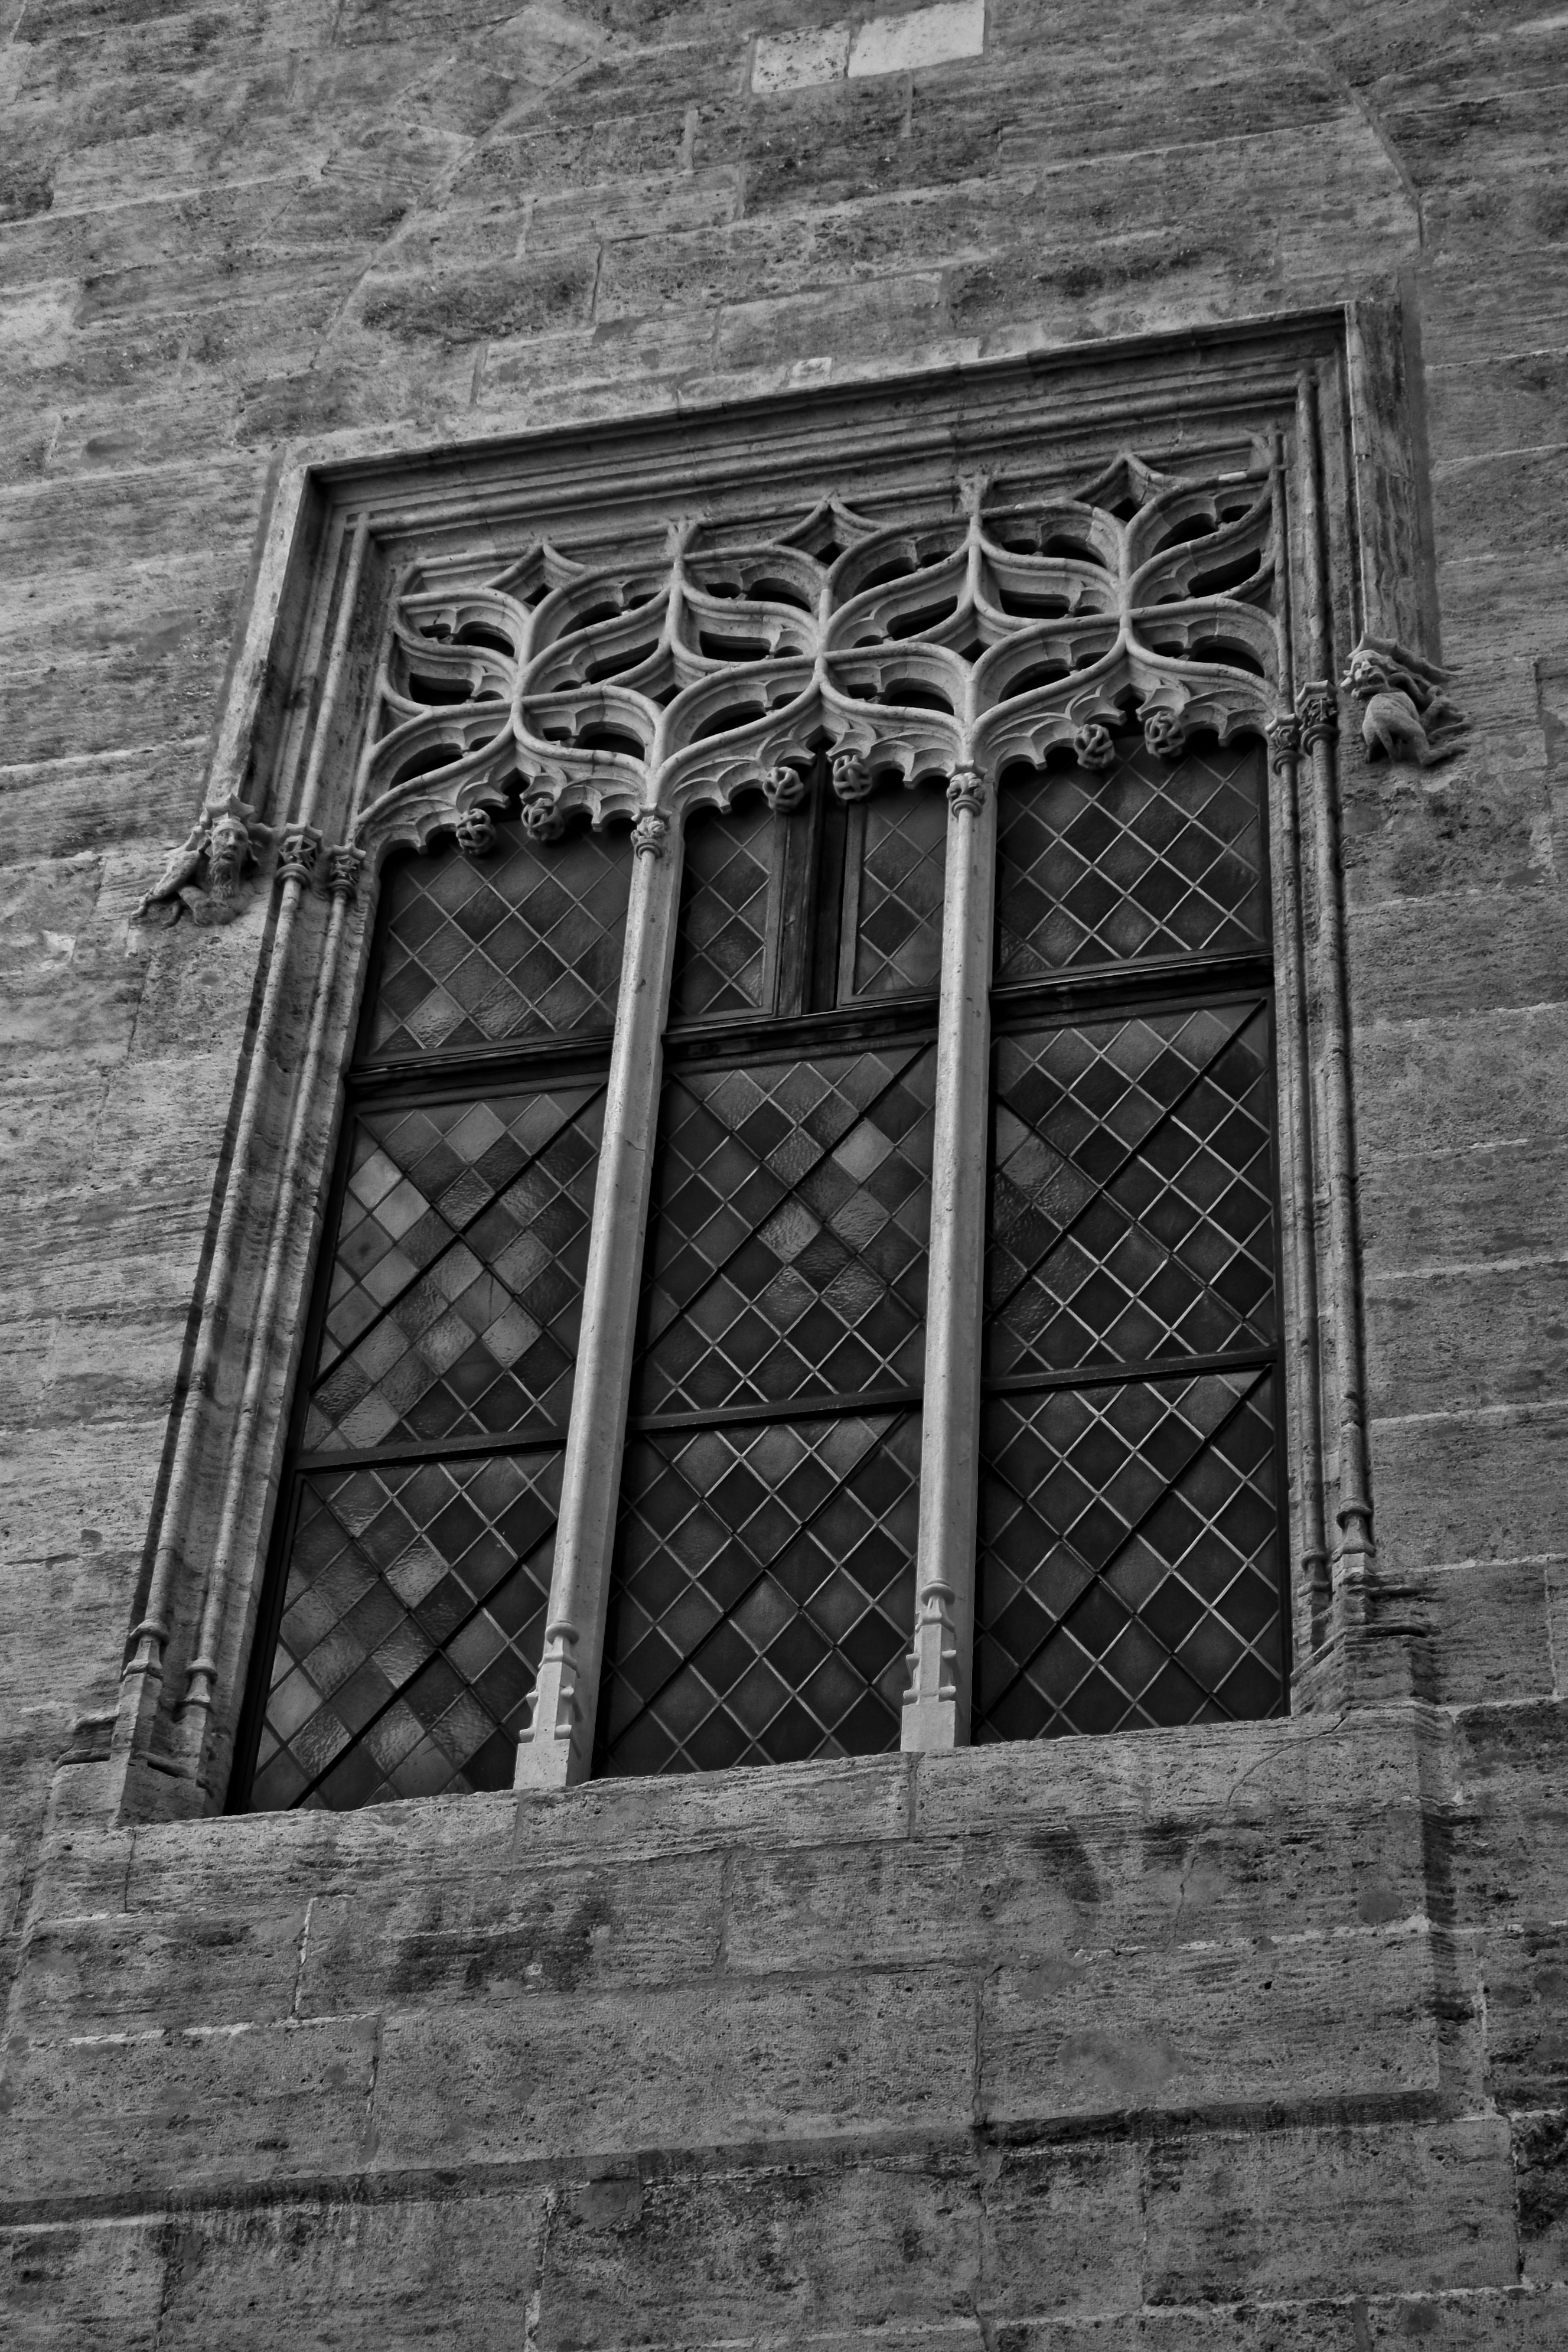
black and white, architecture, wood, white, house, window, building, urban, wall, monument, artistic, black, monochrome, slice, spain, symmetry, photograph, valencia, iron, revival, shape, monochrome photography